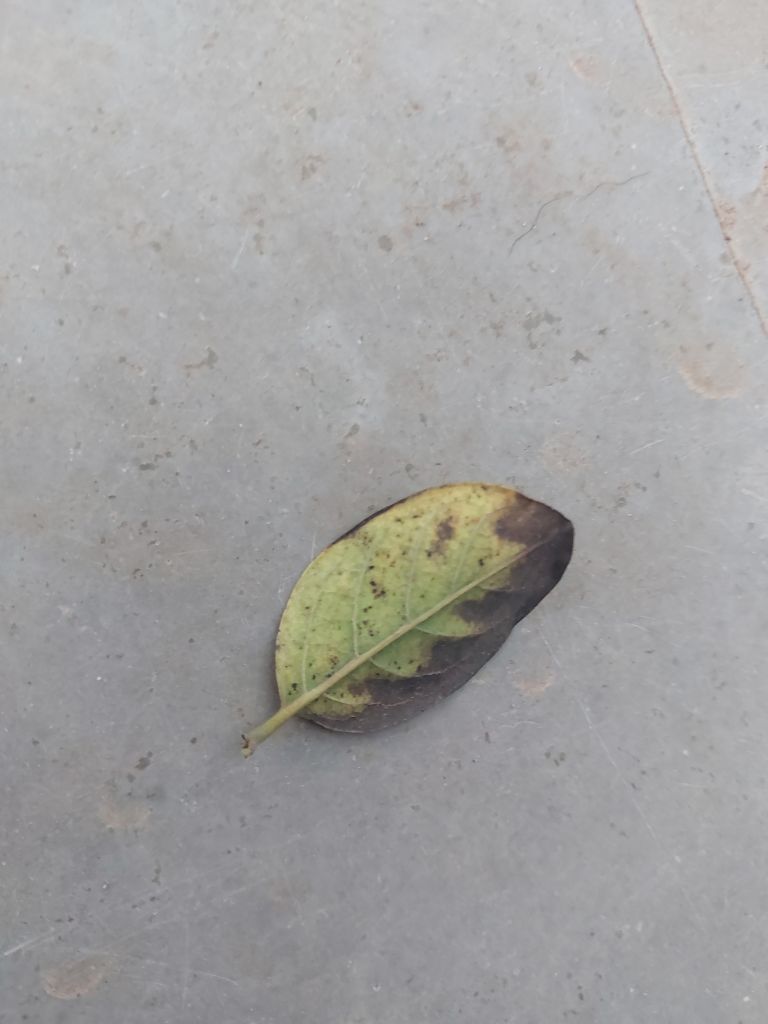
Disease label: Leaf spot on Leaves